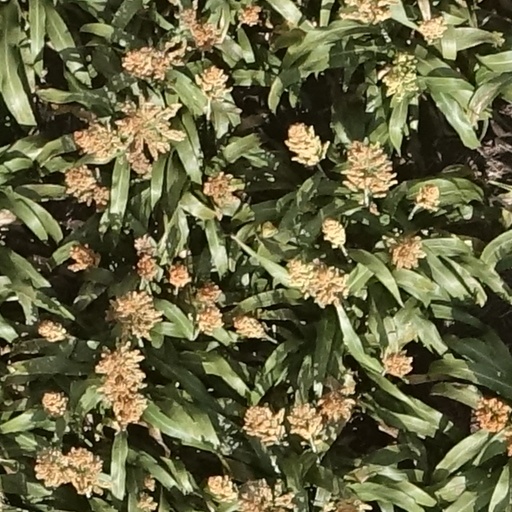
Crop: sorghum